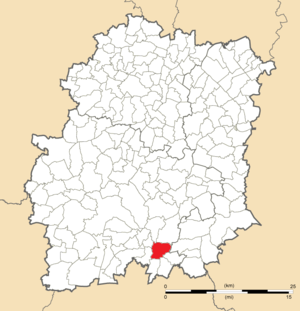
Carte de position de Mespuits en Essonne (91)
Mespuits est une commune française située à cinquante-six kilomètres au sud-ouest de Paris dans le département de l'Essonne en région Île-de-France.